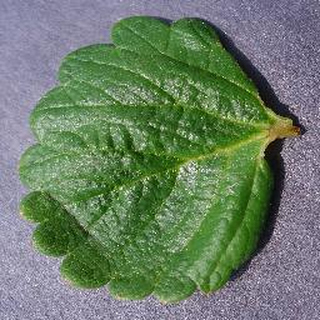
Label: healthy_strawberry